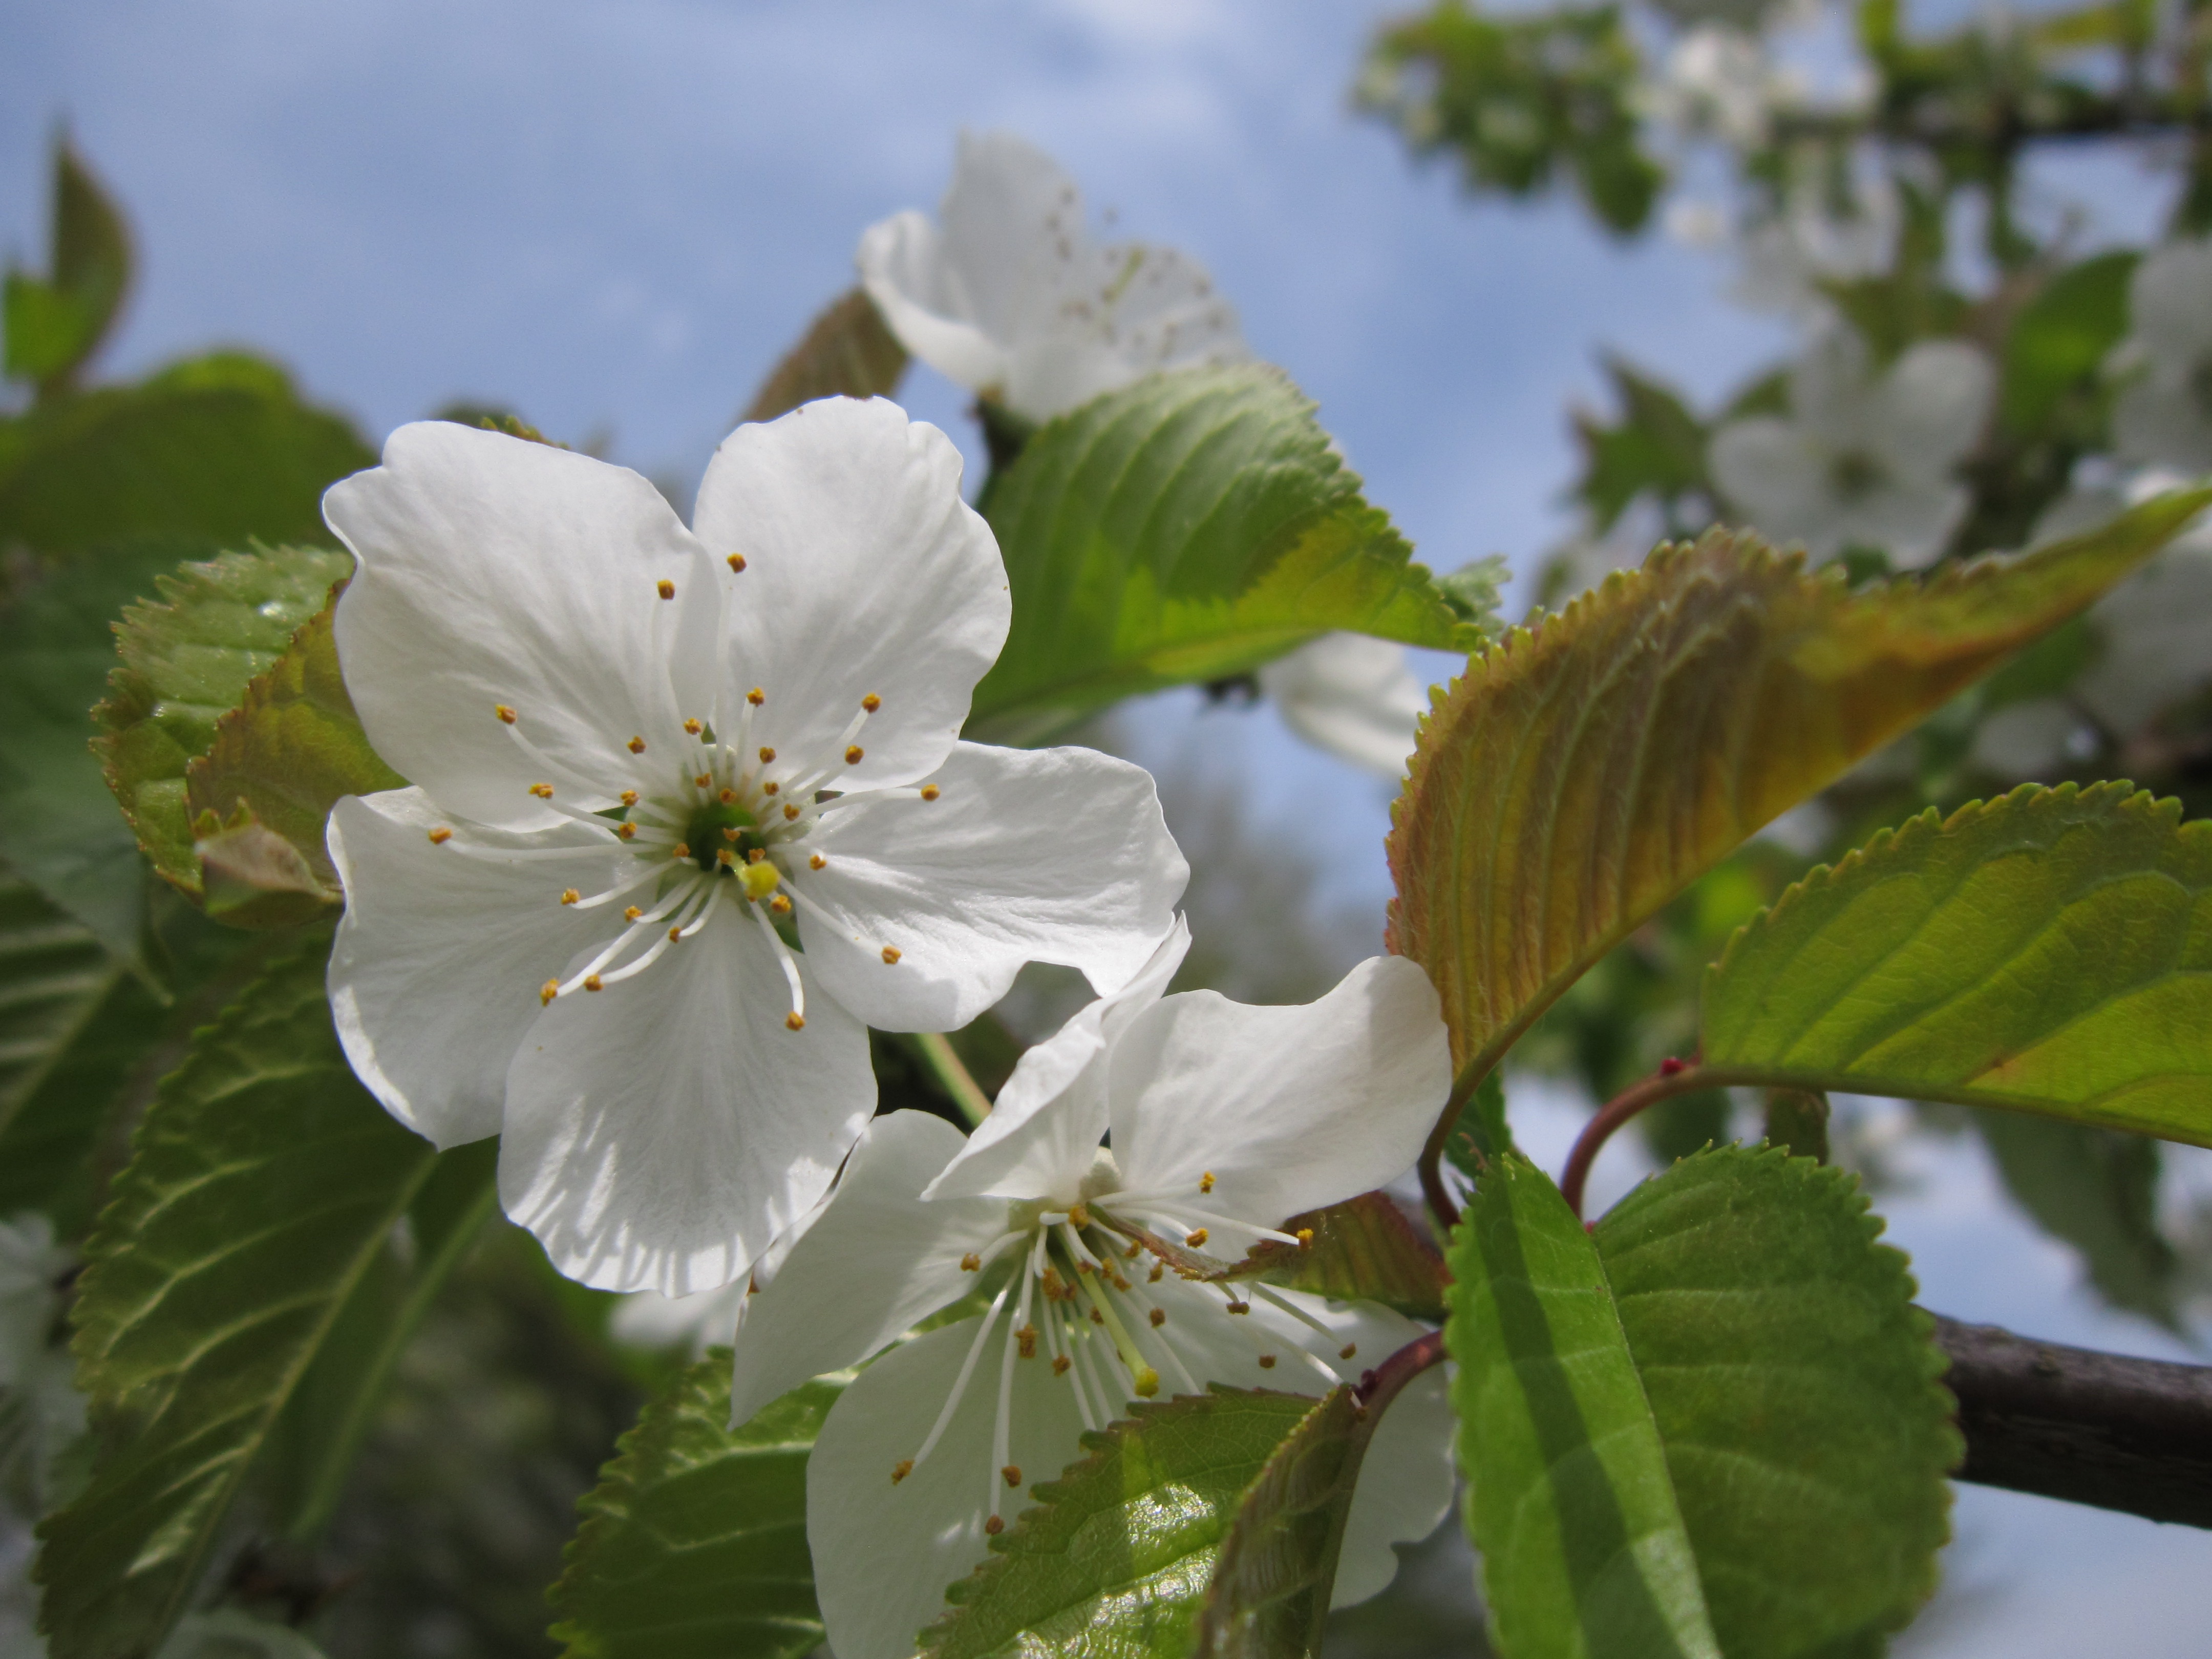
tree, nature, branch, blossom, plant, white, fruit, flower, food, spring, produce, botany, close, flora, cherry blossom, wildflower, flowers, close up, shrub, cherry, macro photography, flowering plant, rose family, land plant